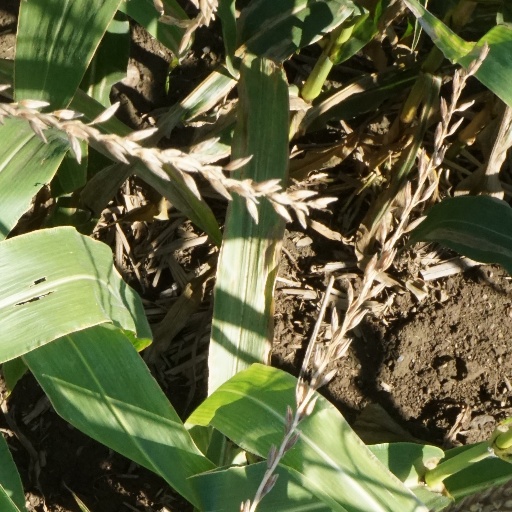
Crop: maize; corn